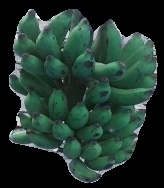
Variety: elakki-bale
Grade: grade3